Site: brandenburg
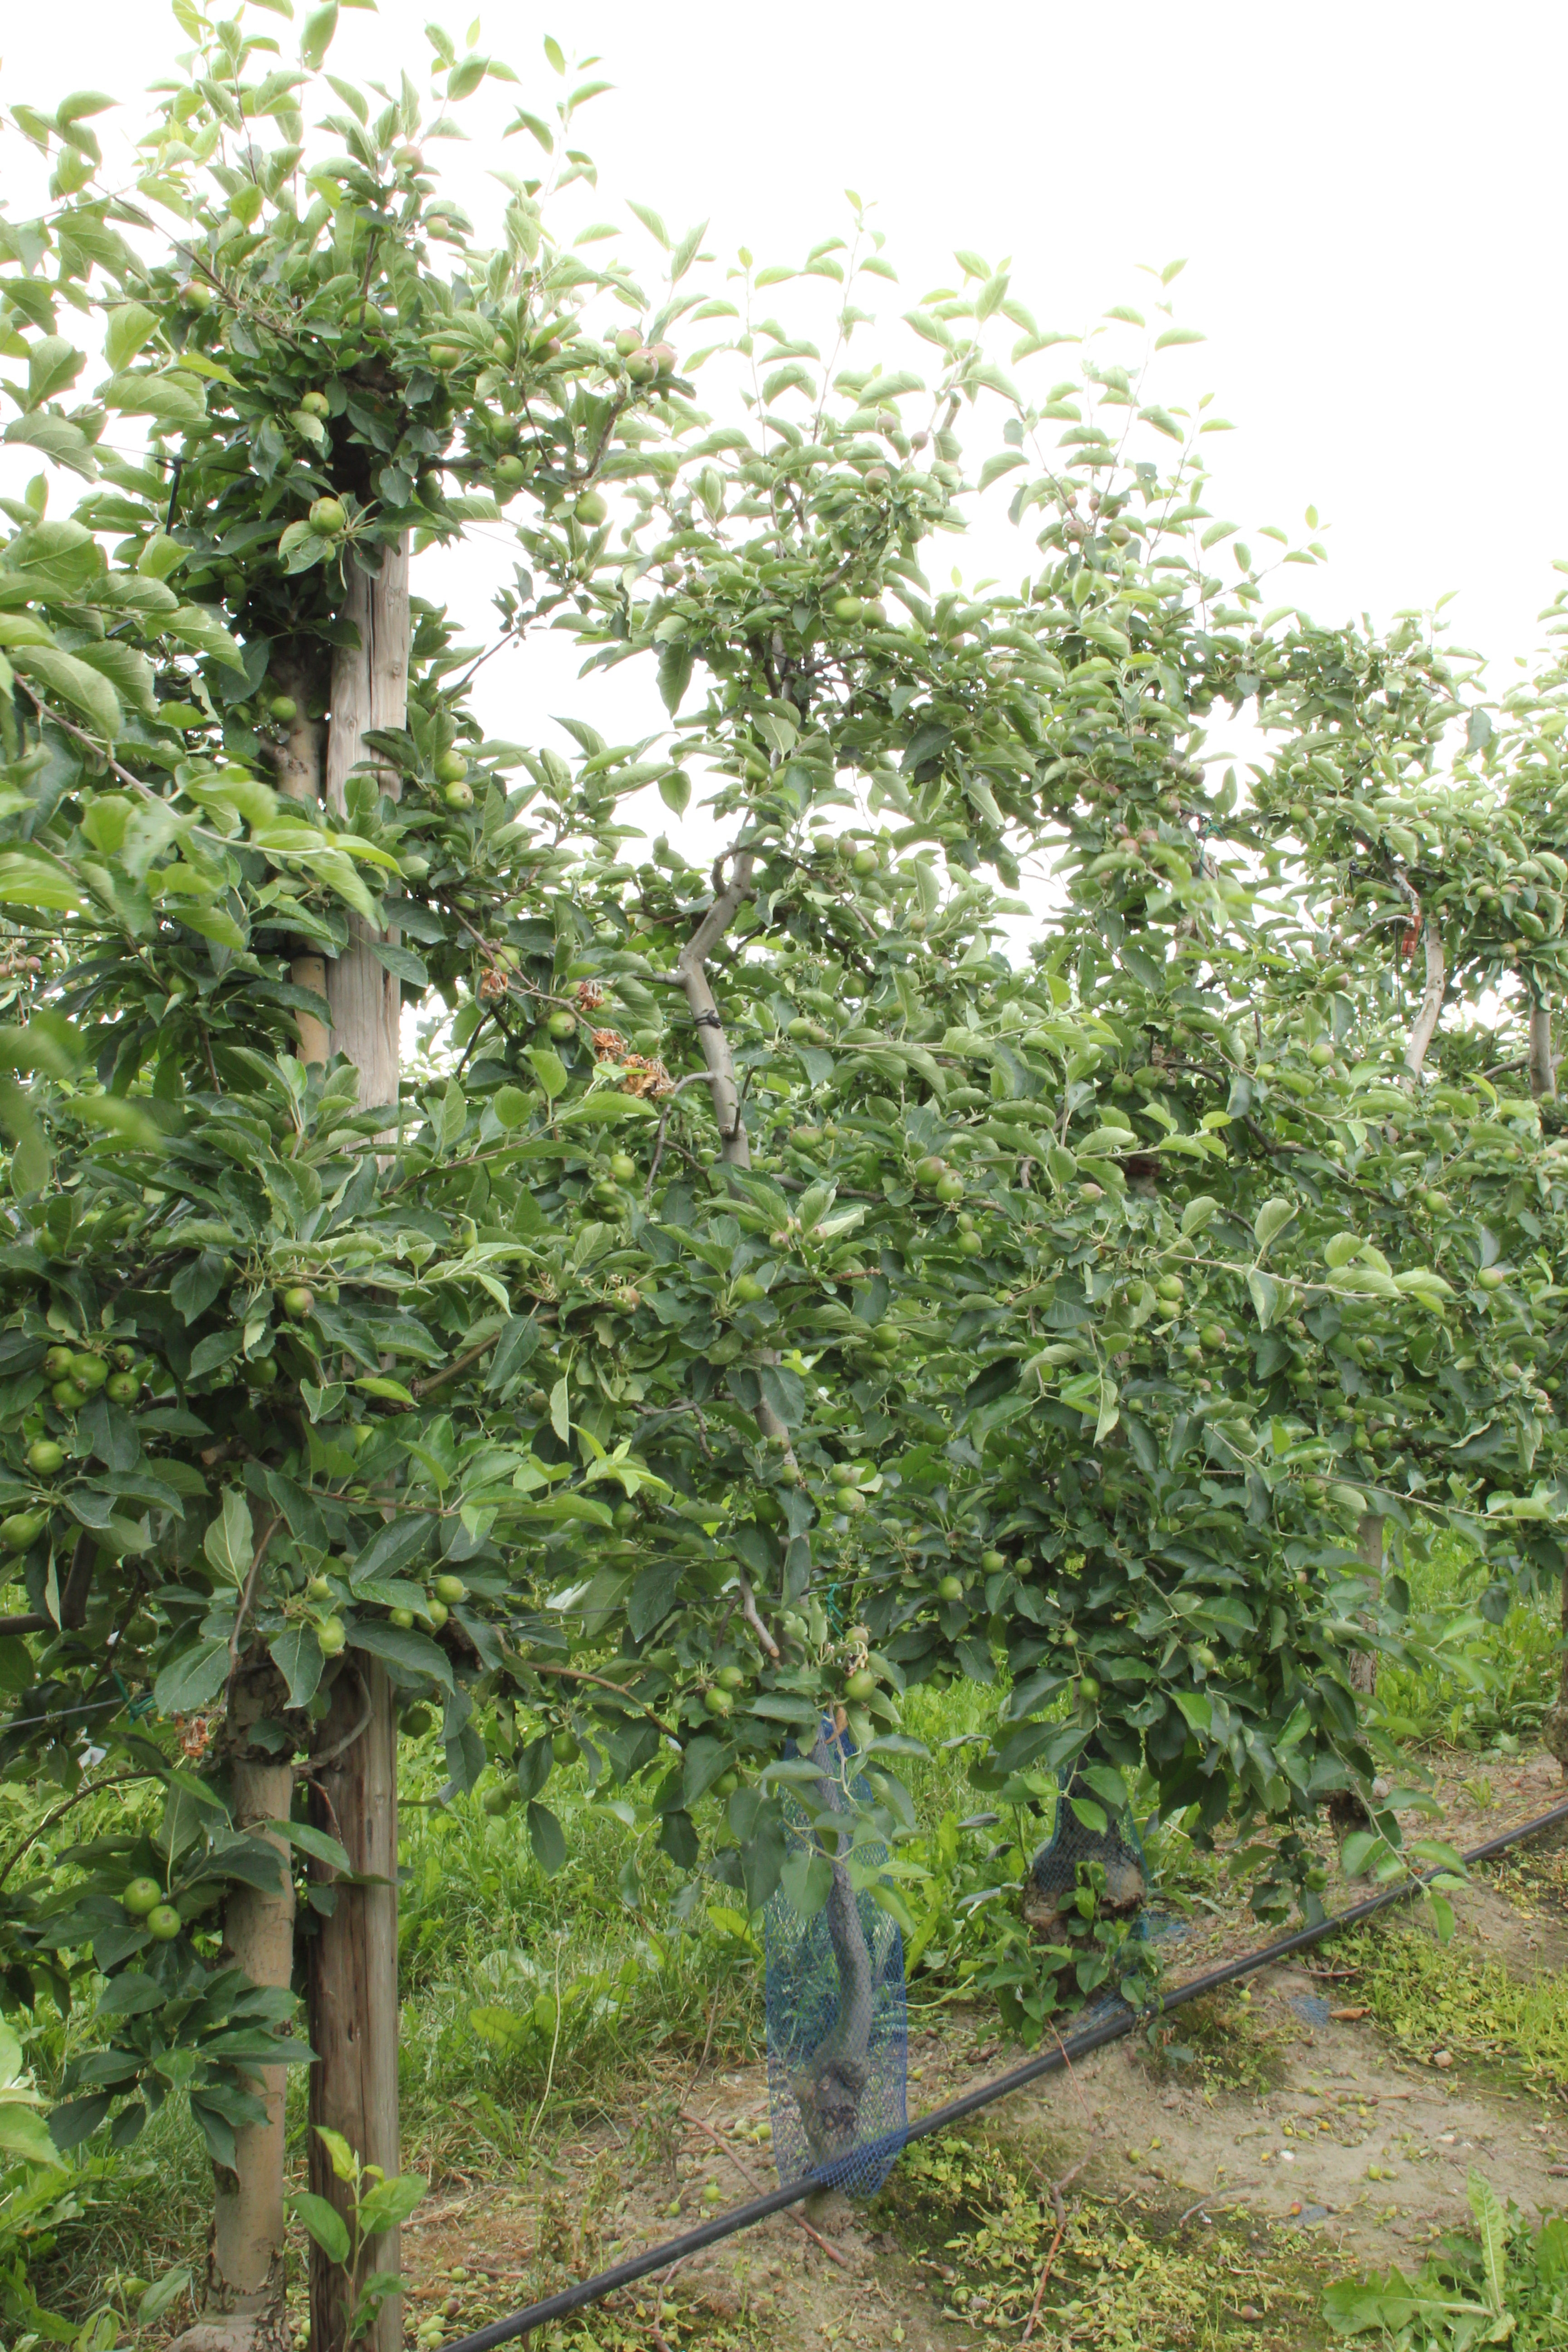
Growth stage (BBCH 73): Development of fruit